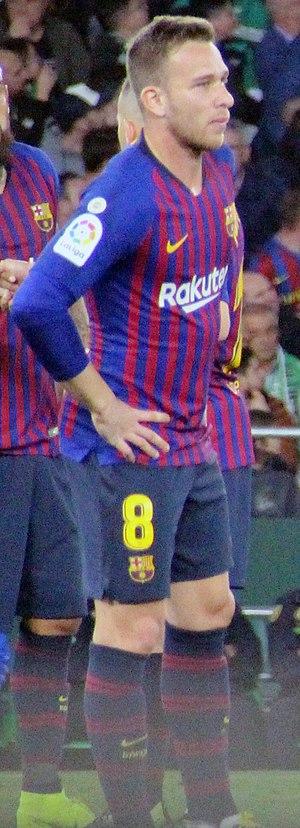
Arthur Henrique Ramos de Oliveira Melo, plus simplement connu sous le nom d'Arthur Melo ou d'Arthur, né le 12 août 1996 à Goiânia, est un footballeur international brésilien évoluant au poste de milieu de terrain à la Juventus.